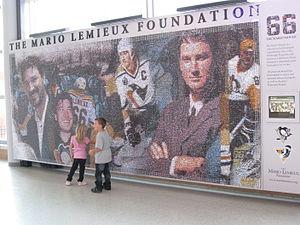
Mario Lemieux, C. Q., O.C., est un joueur canadien de hockey sur glace. Surnommé « Le Magnifique » du fait de son talent, récompensé par de nombreux titres, il est considéré comme l’un des plus grands joueurs de l’histoire du hockey et de la Ligue nationale de hockey. Ses statistiques parlent d'elles-mêmes : il fait partie du petit cercle des joueurs avec plus de 500 buts, ainsi que de celui de ceux avec plus de 1 000 points et il figure tout en haut des classements des meneurs de la Ligue nationale de hockey.
Les Penguins de Pittsburgh — littéralement les manchots de Pittsburgh — sont une franchise professionnelle de hockey sur glace des États-Unis. Ils évoluent dans le championnat principal de hockey de l'Amérique du Nord : la Ligue nationale de hockey. Ils font partie de l'association de l'Est et de la division Métropolitaine. Les Penguins existent depuis l’expansion de la Ligue nationale de hockey en 1967.